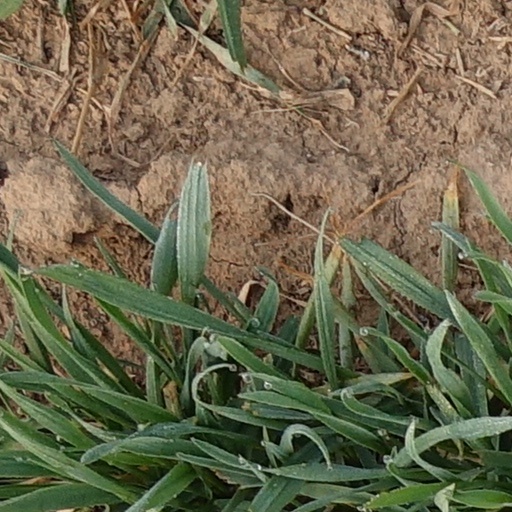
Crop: wheat